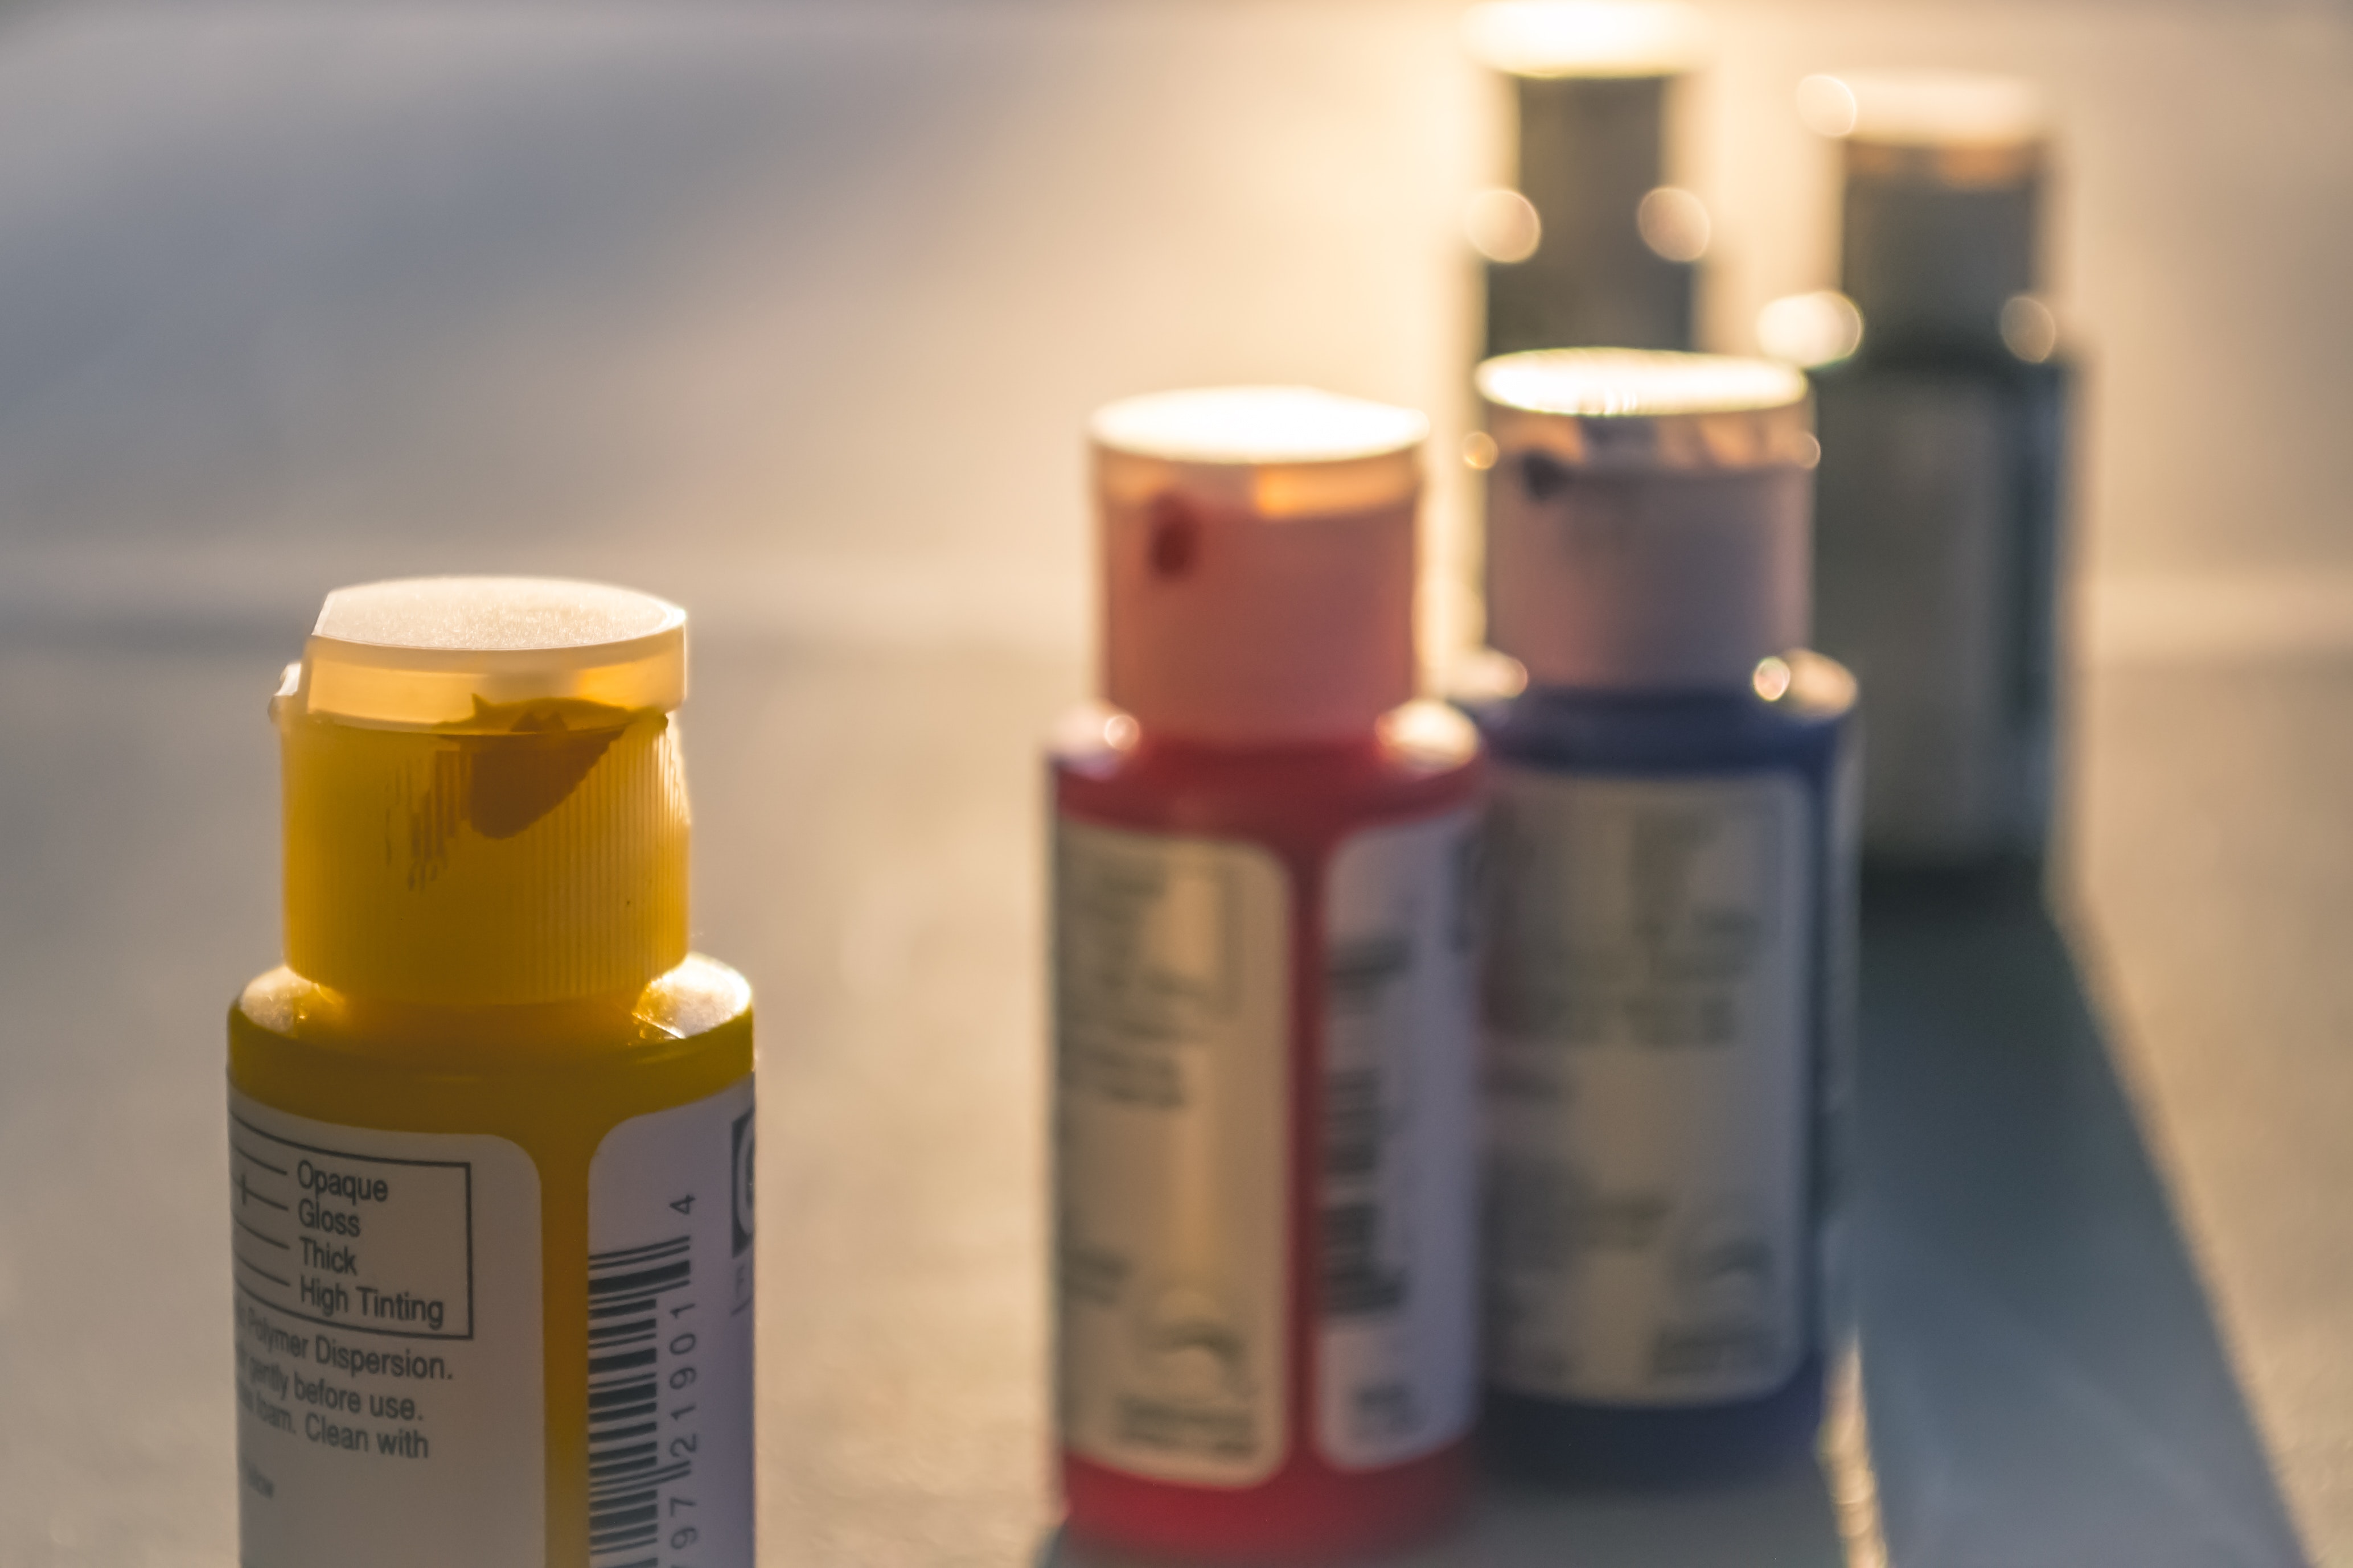
product, yellow, Material property, liquid, fluid, food coloring